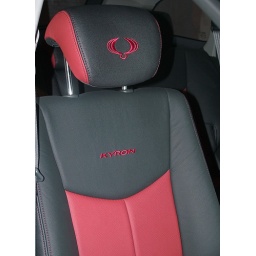
Front seat detail in black / red two-tone with Ssangyong and Kyron logo